I Remember You (2015 film)

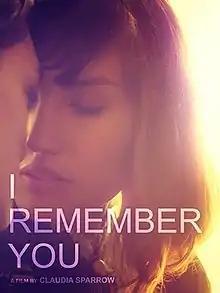

I Remember You is a 2015 American romantic drama film written and directed by Claudia Sparrow. It stars Stefanie Butler and Joe Egender as two people who come to believe they are destined to fall in love. It premiered at the Downtown Film Festival on July 22, 2015, and was released theatrically on November 13, 2015.